Jacques Philippe Bonnaud

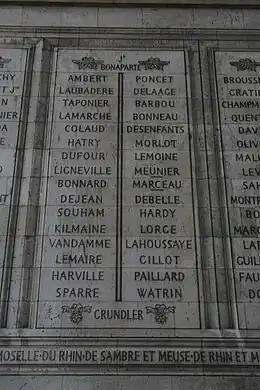
Bonneau is name 4 on Column 6 at right.

On 3 February 1796, Bonnaud assumed command of the cavalry reserve of Jean-Baptiste Jourdan's "Army of Sambre-et-Meuse". The Rhine Campaign of 1796 began on 1 June when the army's left wing under Jean Baptiste Kléber advanced south from Düsseldorf. After Kléber defeated the Austrians in the Battle of Altenkirchen on 4 June, Jourdan sent three infantry divisions plus Bonnaud's cavalry to the east bank of the Rhine at Neuwied. On 15–16 June, Archduke Charles, Duke of Teschen with a superior Austrian army beat Jourdan at the Battle of Wetzlar and the French army retreated, Bonnaud and the same three divisions recrossing to the west bank at Neuwied. Jourdan's thrust and withdrawal was intended to allow Jean Victor Marie Moreau's Army of the Rhine and Moselle to get across the Rhine farther south. Moreau's army having established a bridgehead, Jourdan's army advanced again on 28 June and Bonnaud's troopers crossed the Rhine at Bonn on 2 July. After capturing Frankfurt on 16 July, Jourdan left 28,545 soldiers under François Séverin Marceau-Desgraviers to blockade Mainz and Ehrenbreitstein Fortresses and moved east.